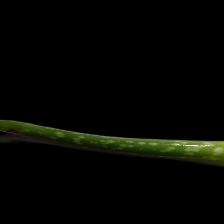
Plant: Aloe Vera